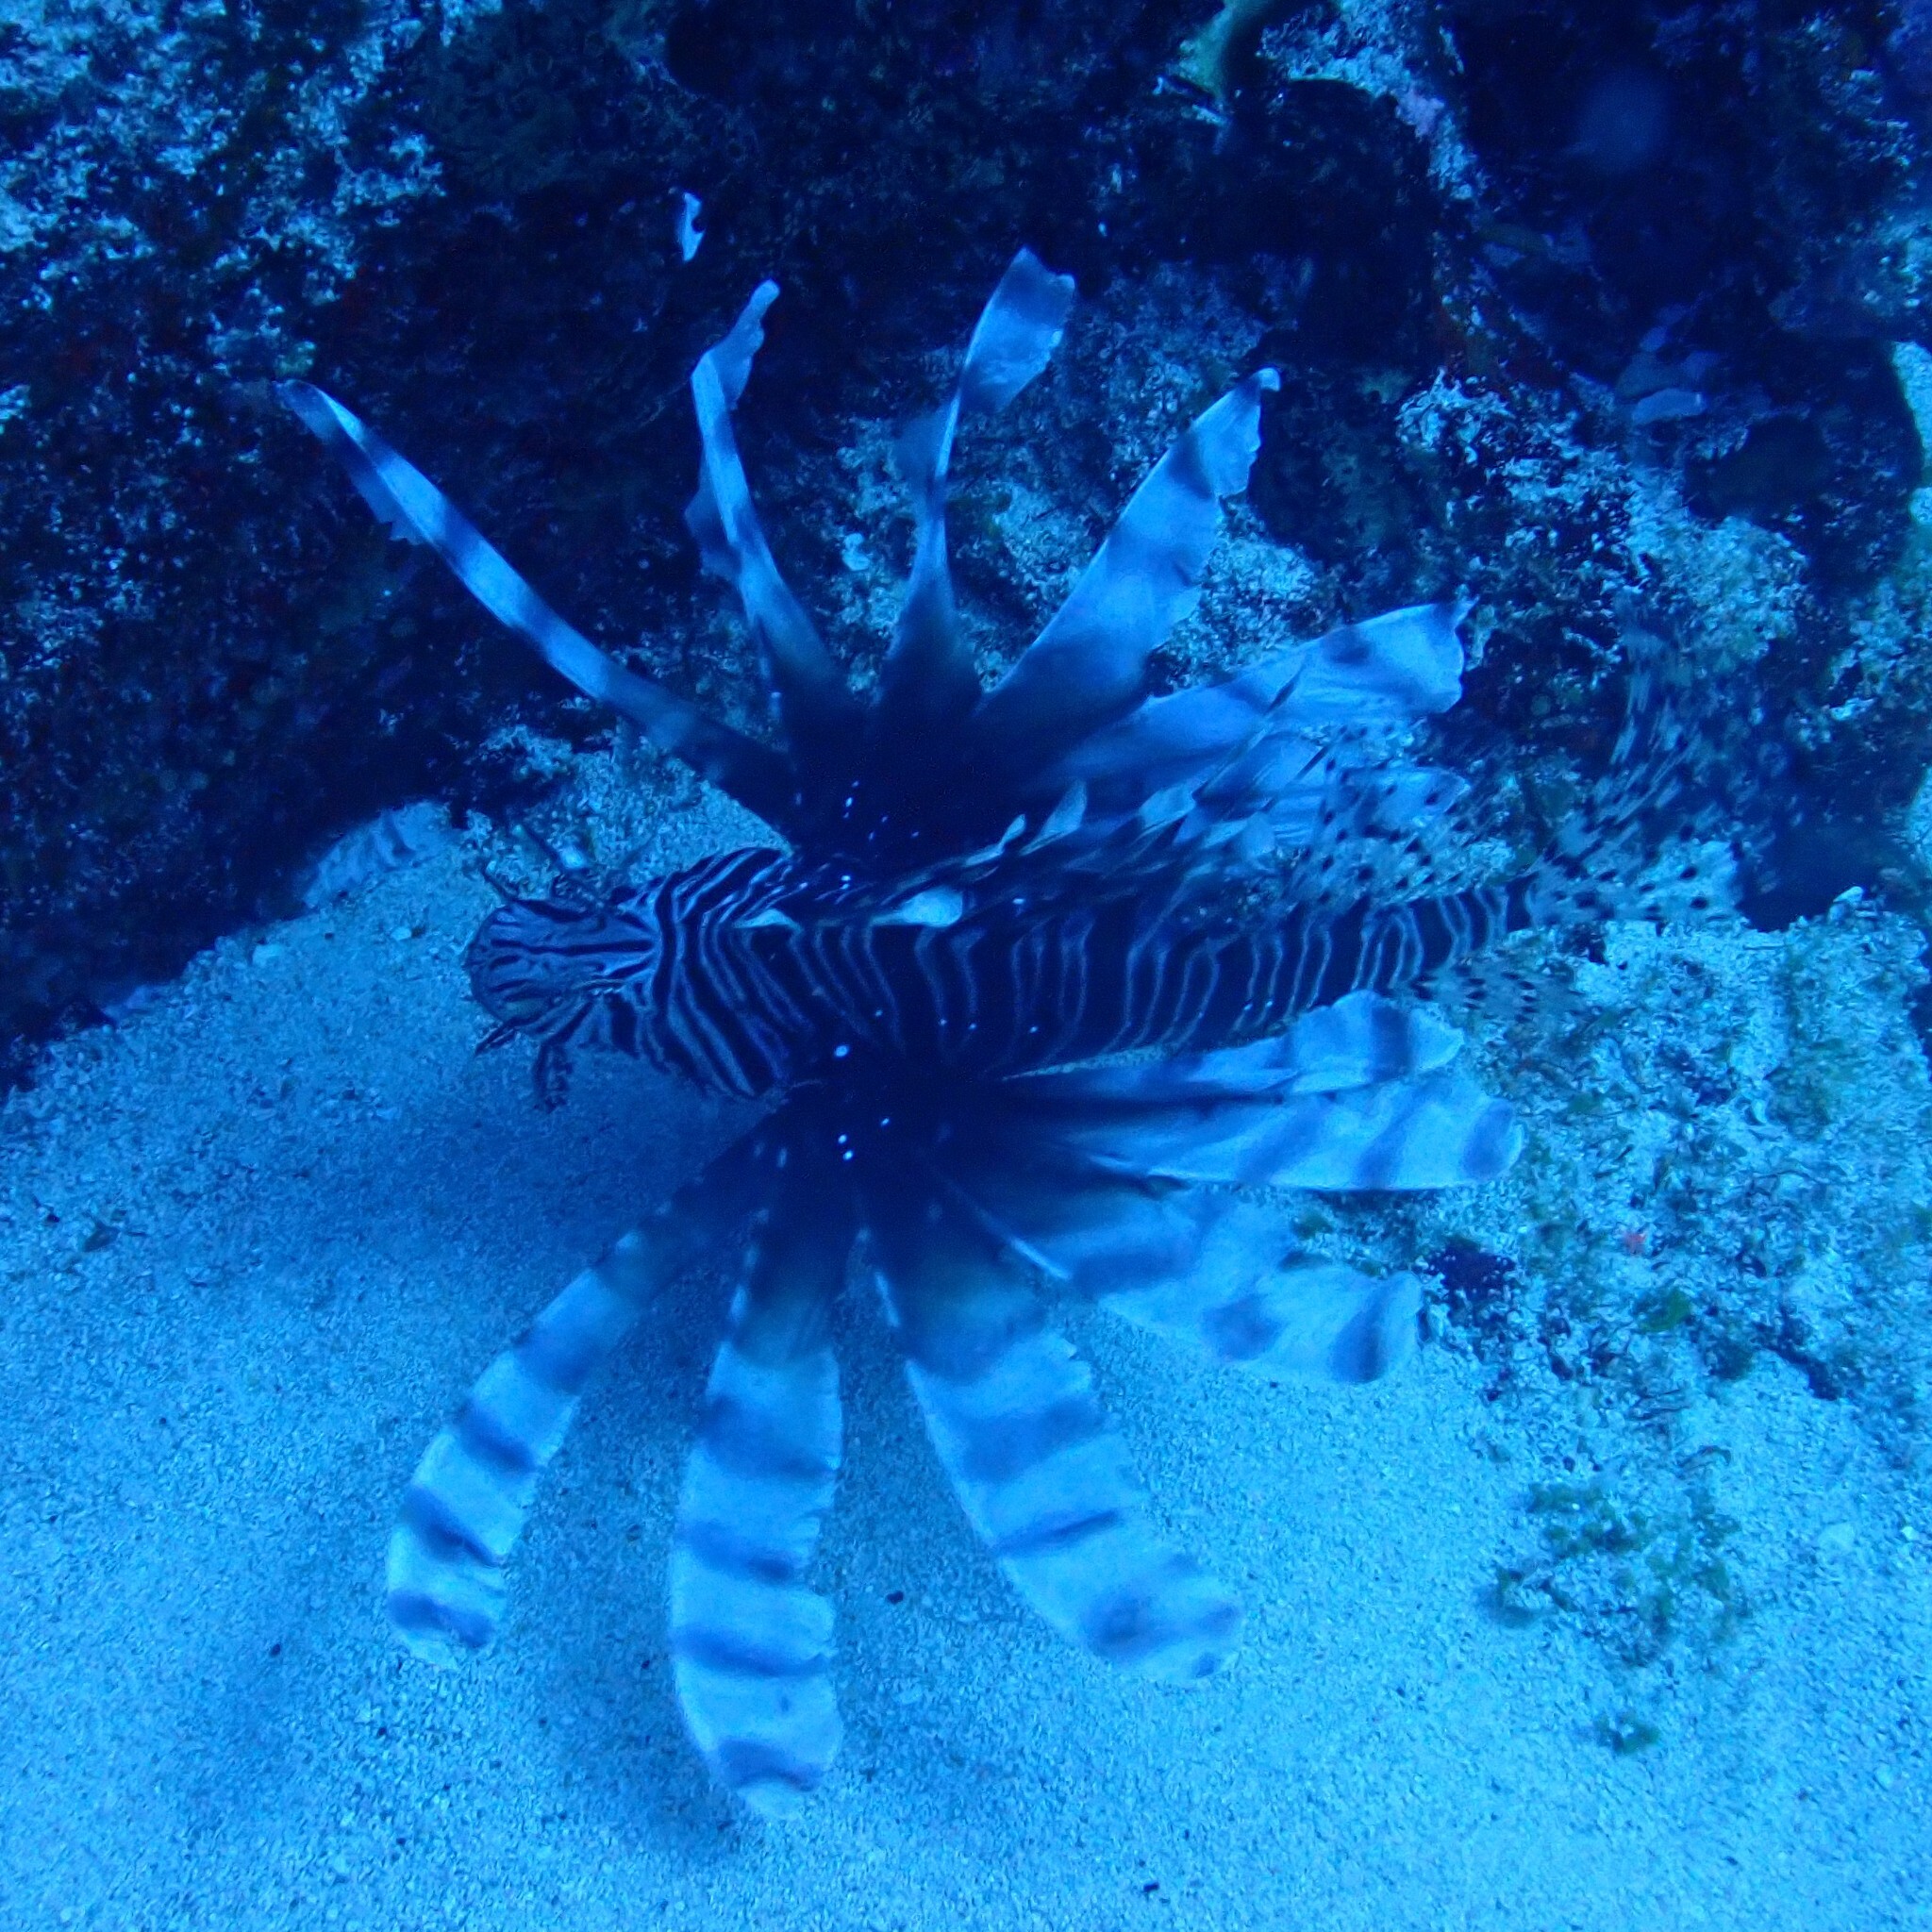
Pterois volitans (Red Lionfish)